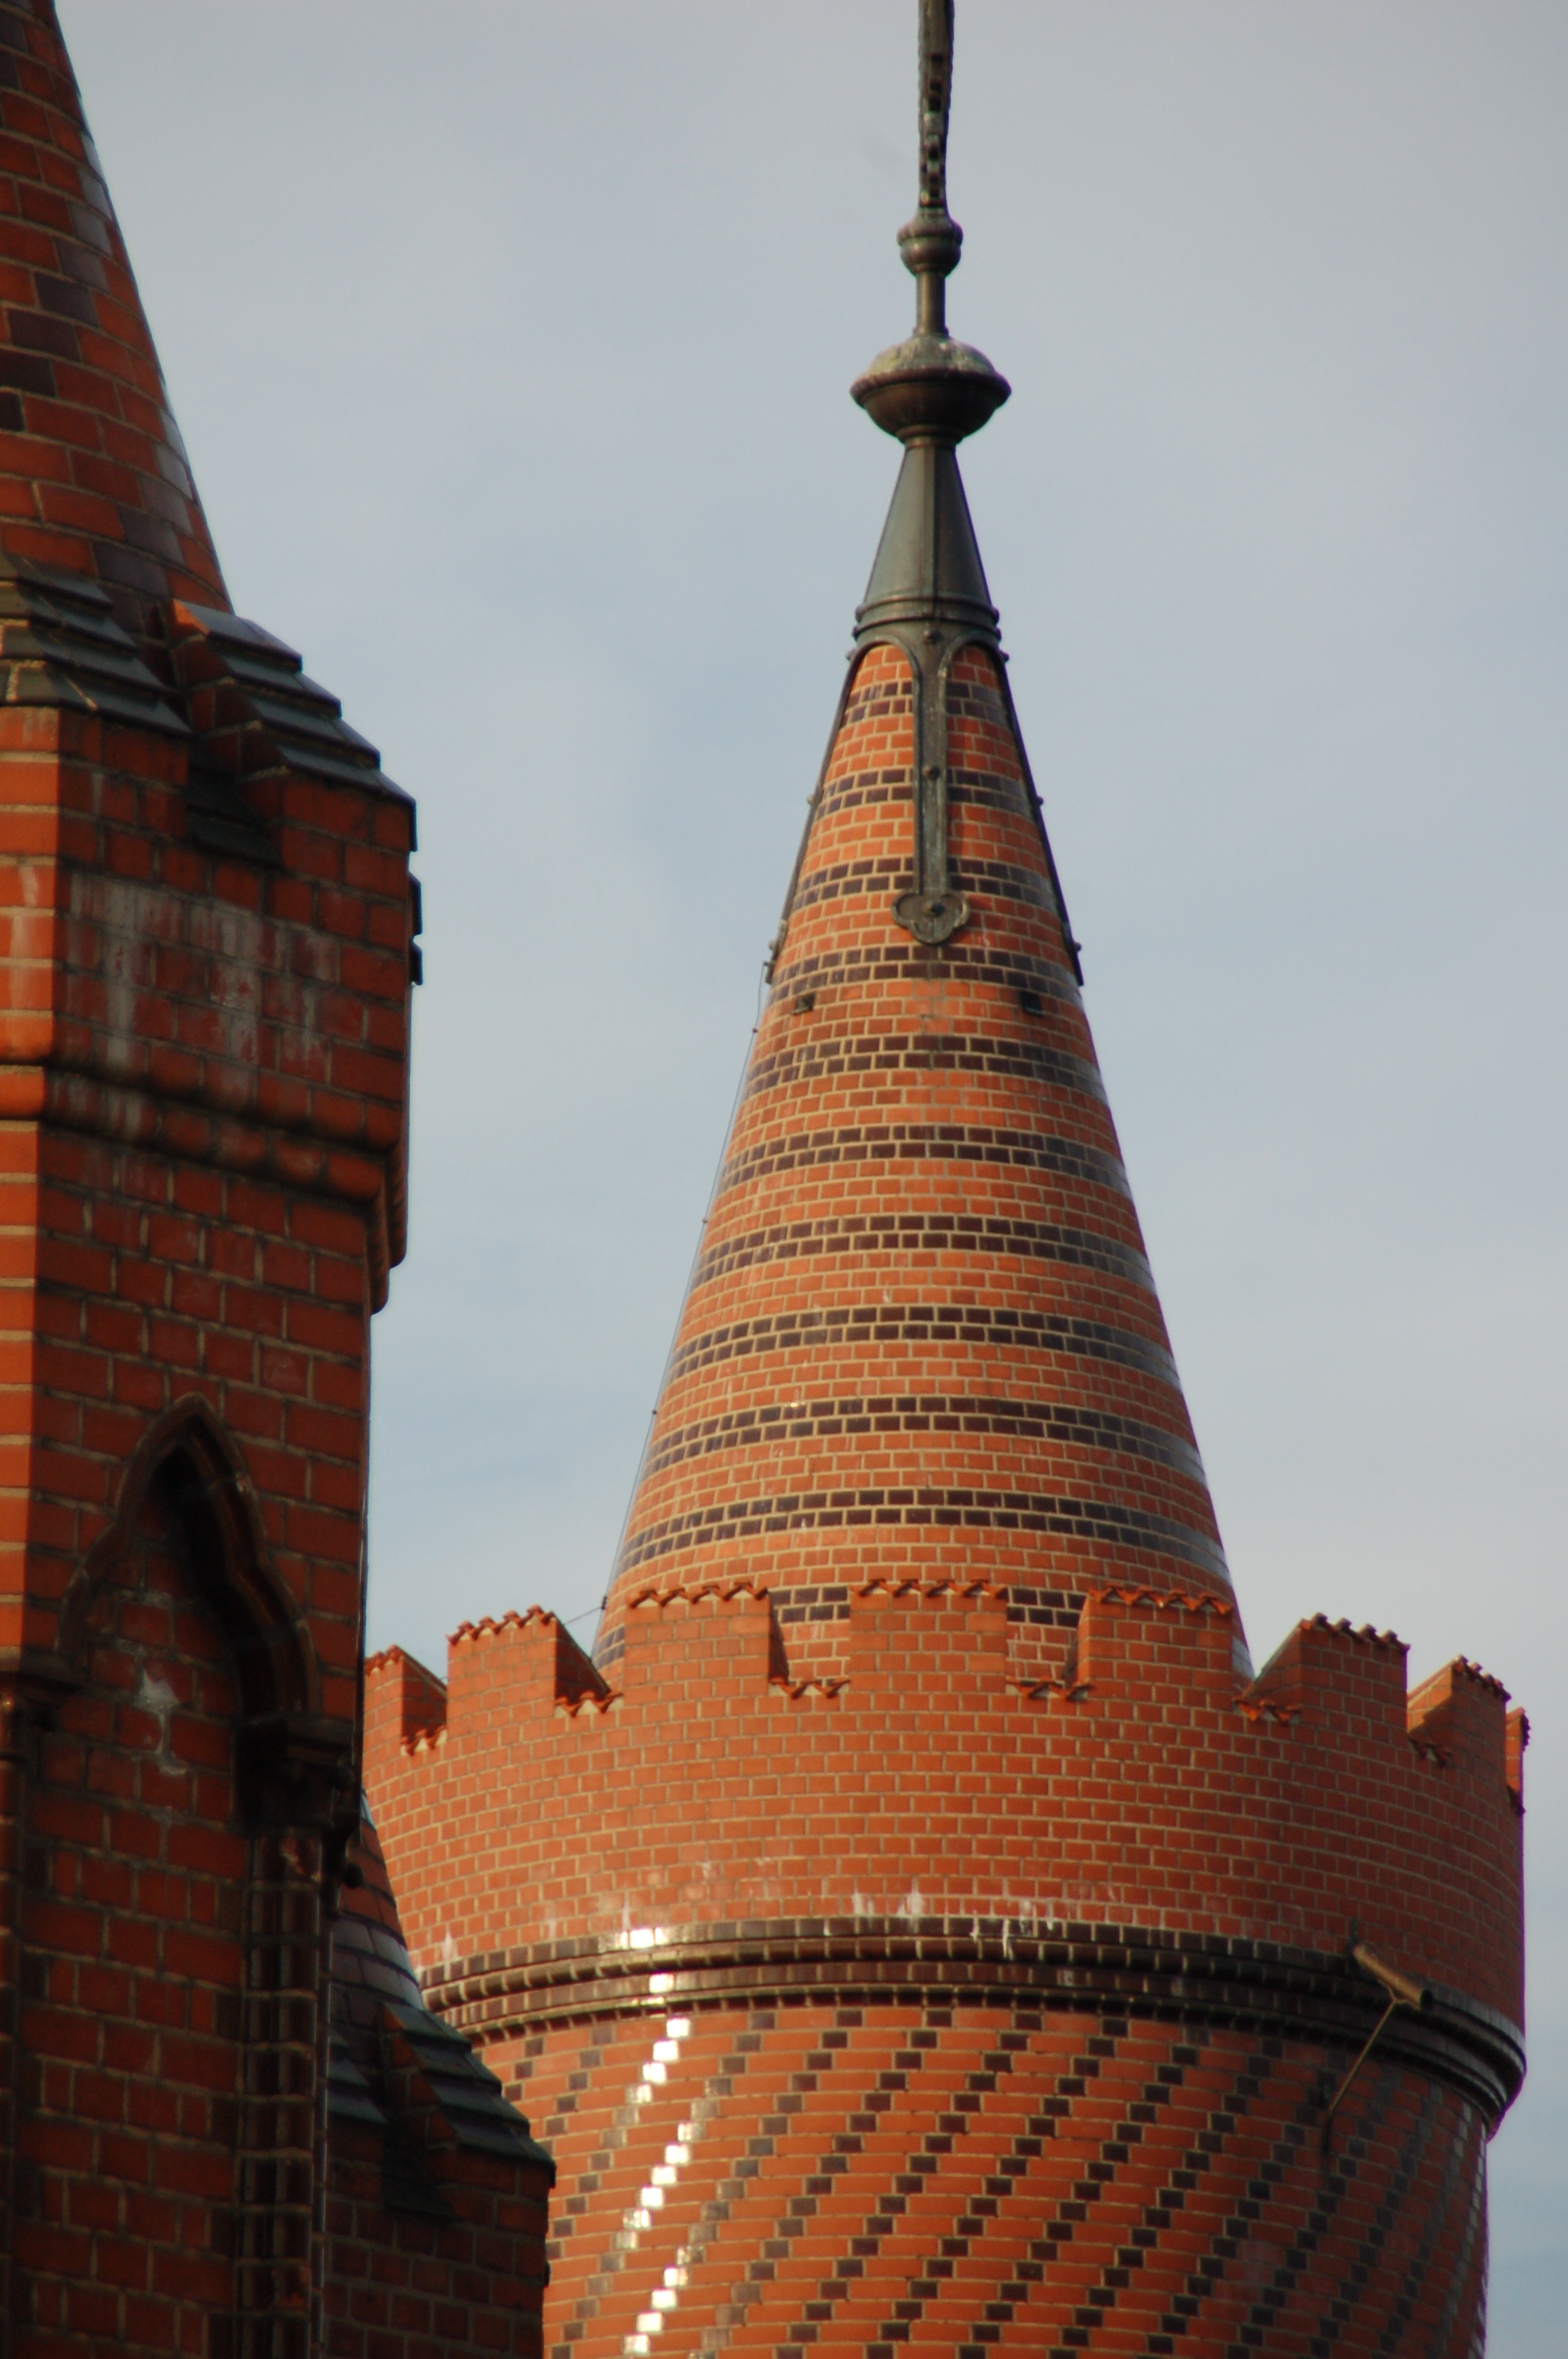
building, tower, landmark, place of worship, bell tower, temple, spire, steeple, berlin, schlesisches tor